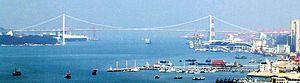
Cette liste de ponts de Chine a pour vocation de présenter une liste de ponts remarquables de Chine, tant par leurs caractéristiques dimensionnelles, que par leur intérêt architectural ou historique et incluant toutes les subdivisions telles que le Tibet et Hong Kong.
Cette liste des ponts suspendus ayant les plus longues travées recense les ponts suspendus présentant des portées supérieures à 600 m, classées par ordre décroissant de longueur. Cet indicateur de classement est le plus couramment utilisé pour hiérarchiser les ponts suspendus. Si un pont a une longueur de travée supérieure à un autre, ce n'est pas pour autant que sa longueur de rive à rive ou d'ancrage à ancrage est supérieure à celle de celui-ci. Néanmoins la longueur de la travée principale est souvent en corrélation avec la hauteur des pylônes et la complexité pour la conception et le calcul de l'ouvrage.